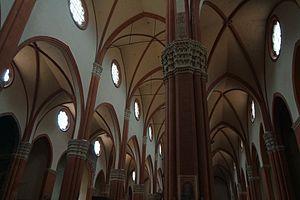
Domenico Maria Ferrabosco est un compositeur et chanteur italien de la Renaissance. Ce musicien est l'aîné d'une grande famille de notables de Bologne. Il a passé sa carrière à la fois à Bologne et à Rome. La musique qui nous est parvenue, est surtout vocale, composée de madrigaux et de motets. Le musicologue Alfred Einstein a comparé favorablement ses madrigaux à ceux de son célèbre contemporain Cyprien de Rore. Domenico Ferrabosco est le père de Alfonso Ferrabosco l'ancien, aussi compositeur.